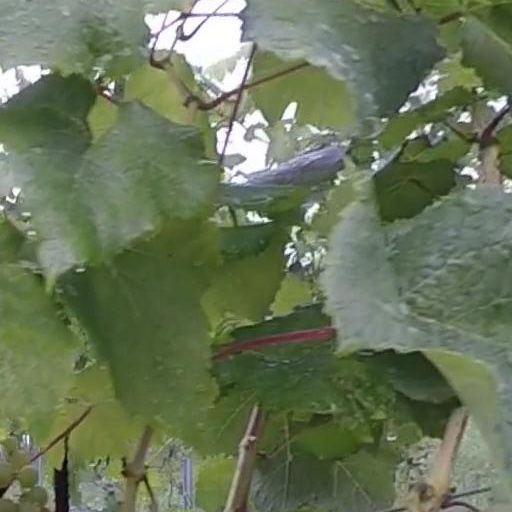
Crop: grape